Blanche Friderici

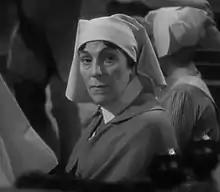
Friderici in "A Farewell to Arms" (1932)

Blanche L. Friderici (January 21, 1878 – December 23, 1933) was an American film and stage actress, sometimes credited as Blanche Frederici.